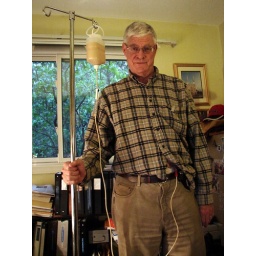
Myself attached to my gravity feed bag in my computer room